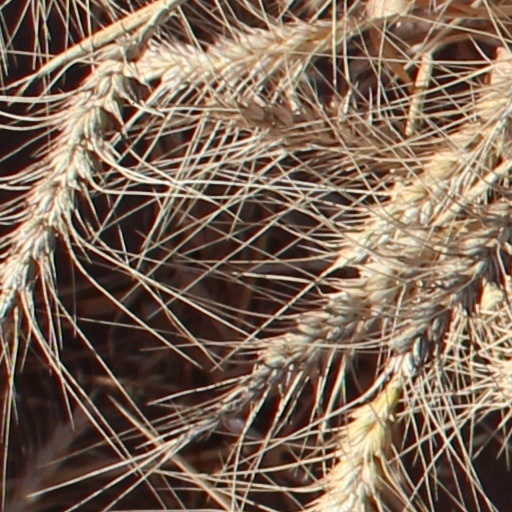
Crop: wheat